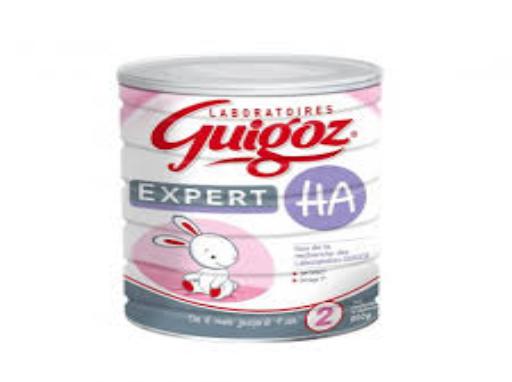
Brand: Guigoz
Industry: Food